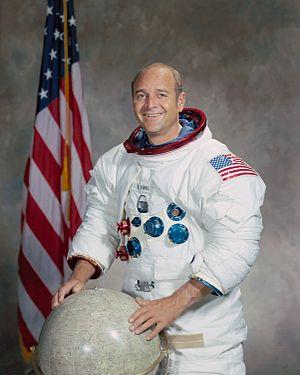
Ronald Ellwin Evans, Jr. dit Ron Evans, né le 10 novembre 1933 à San Francis et décédé le 7 avril 1990, était un pilote de chasse et un astronaute américain qui a fait partie de l'équipage de la dernière mission vers la Lune Apollo 17.